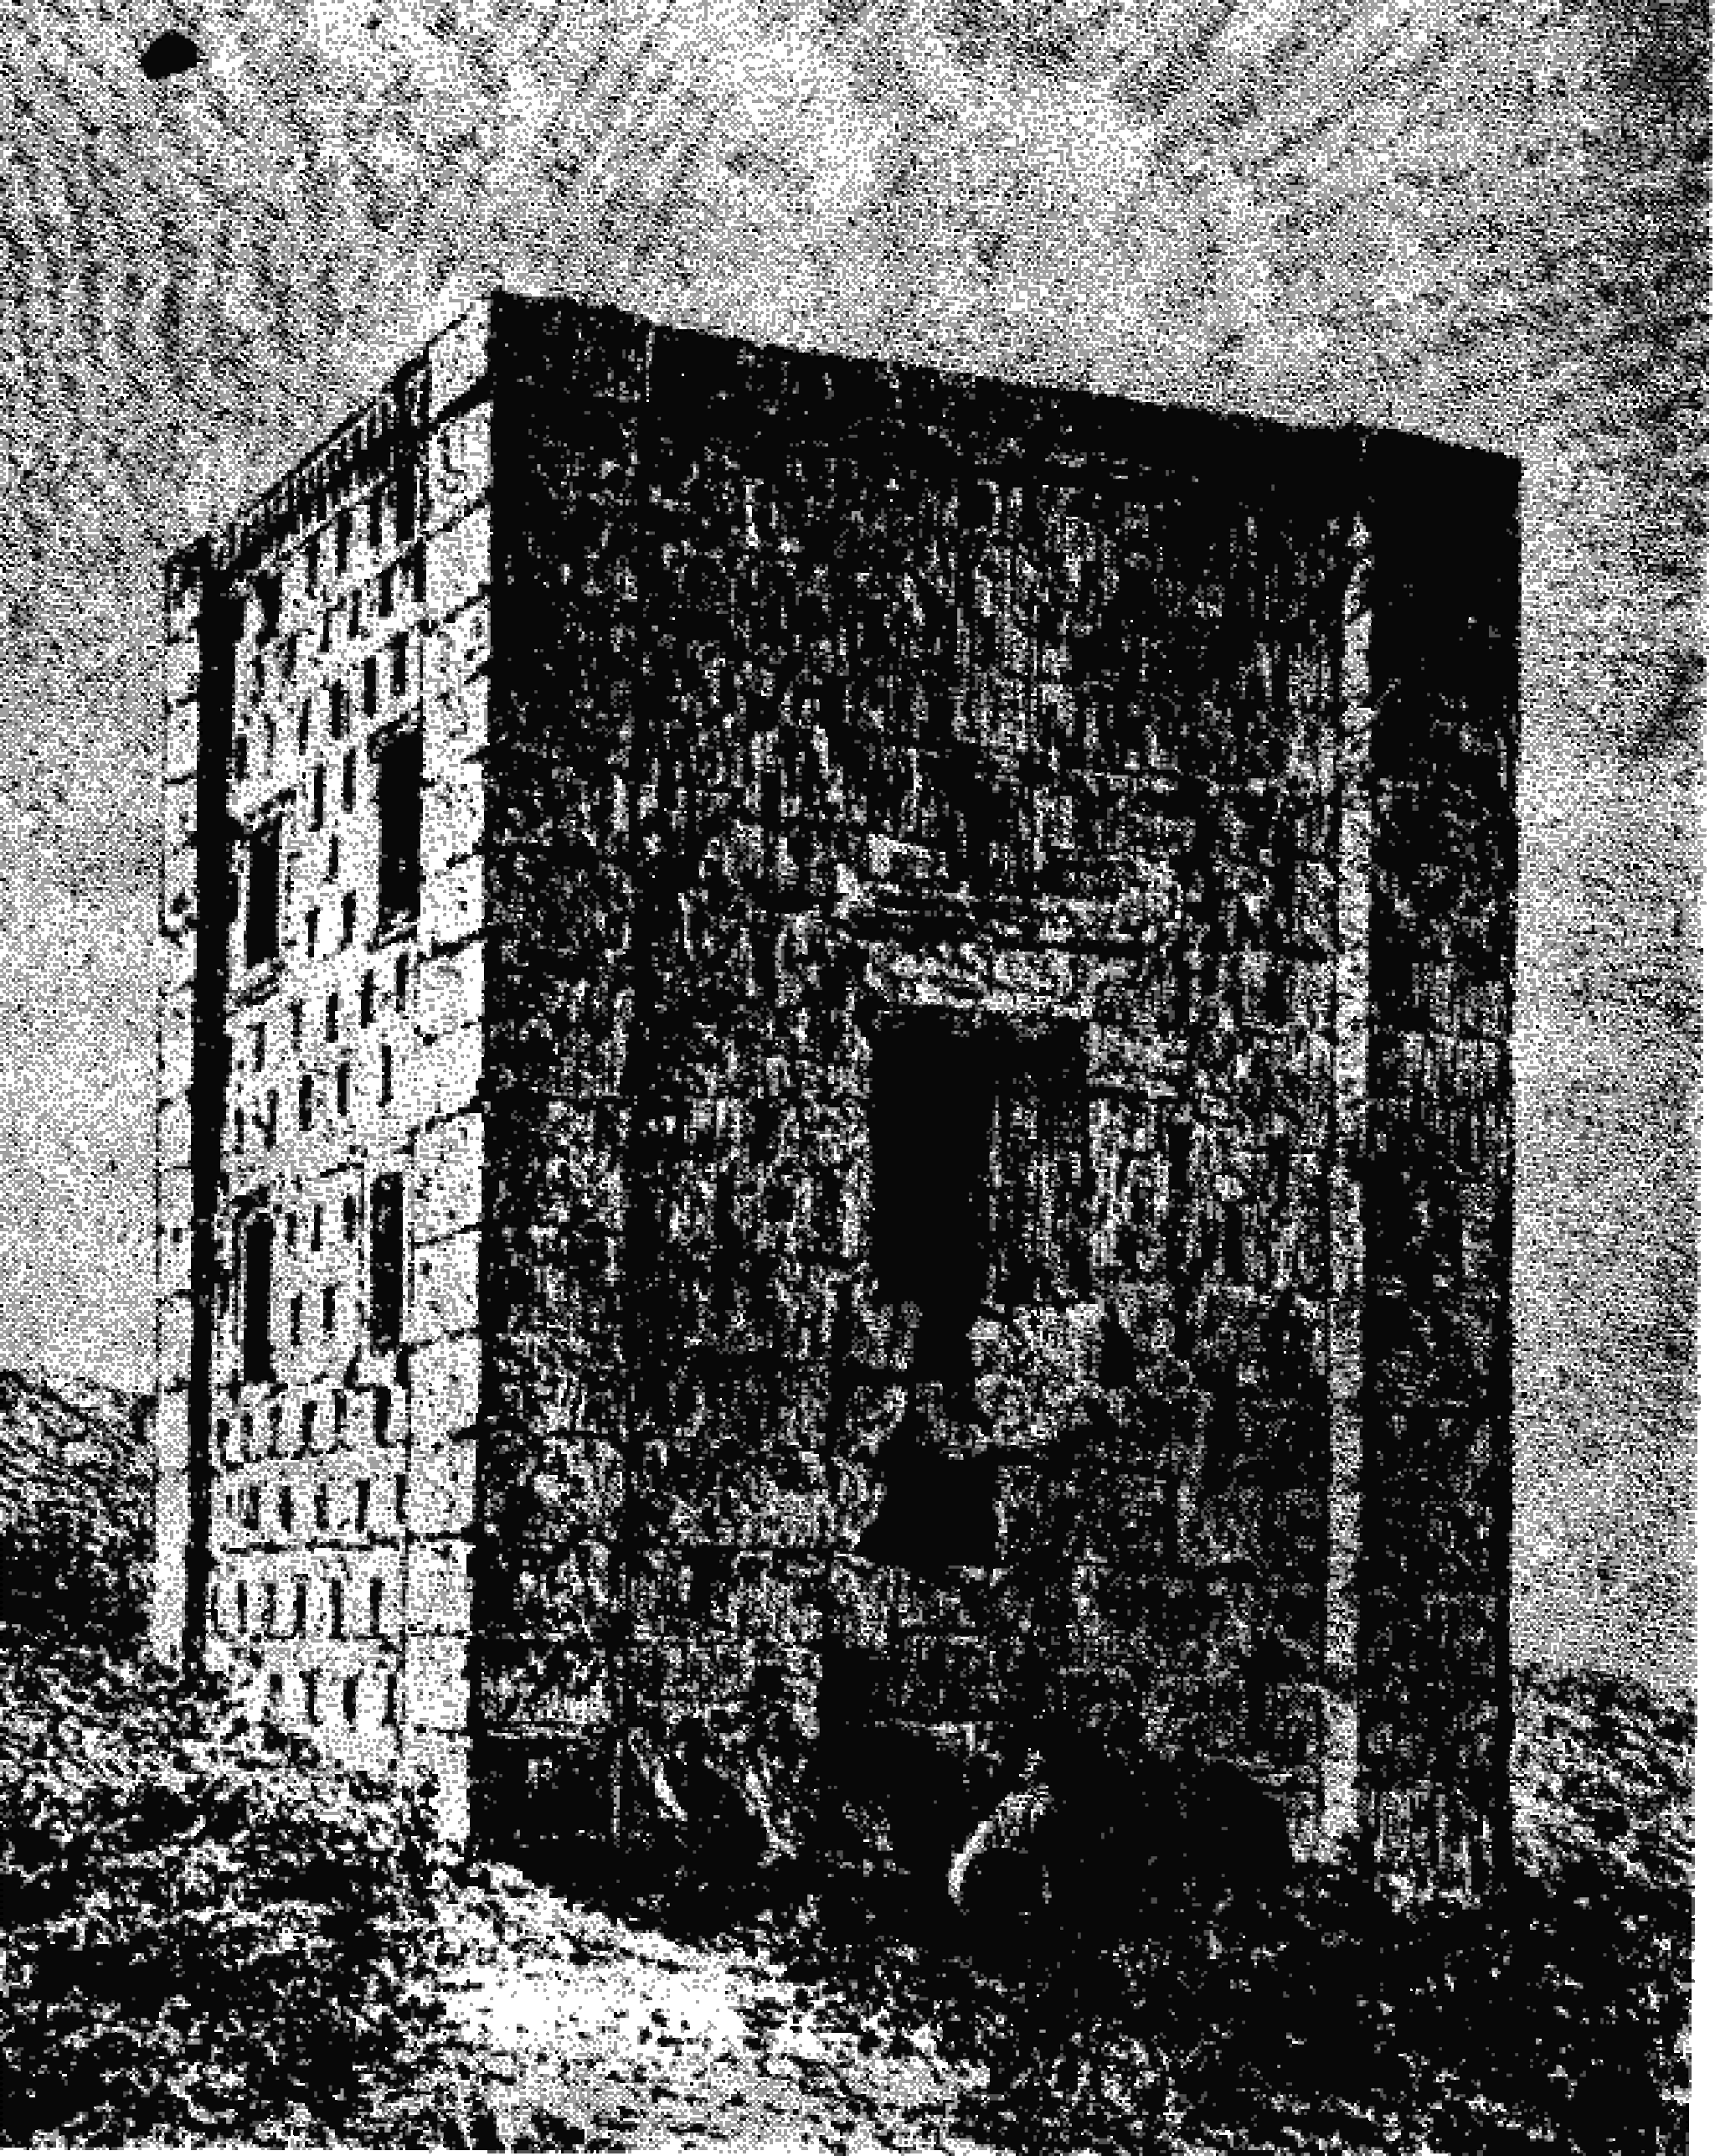
Title: Kabe Zartosht Dieulafoy
Description: Kabe Zartosht By Jane Dieulafoy
Date: 2012-04-16
Categories: Jane Dieulafoy, Ka'ba-ye Zartosht, PD-old-100-expired, CC-PD-Mark, Drawings of Naqsh-e Rustam